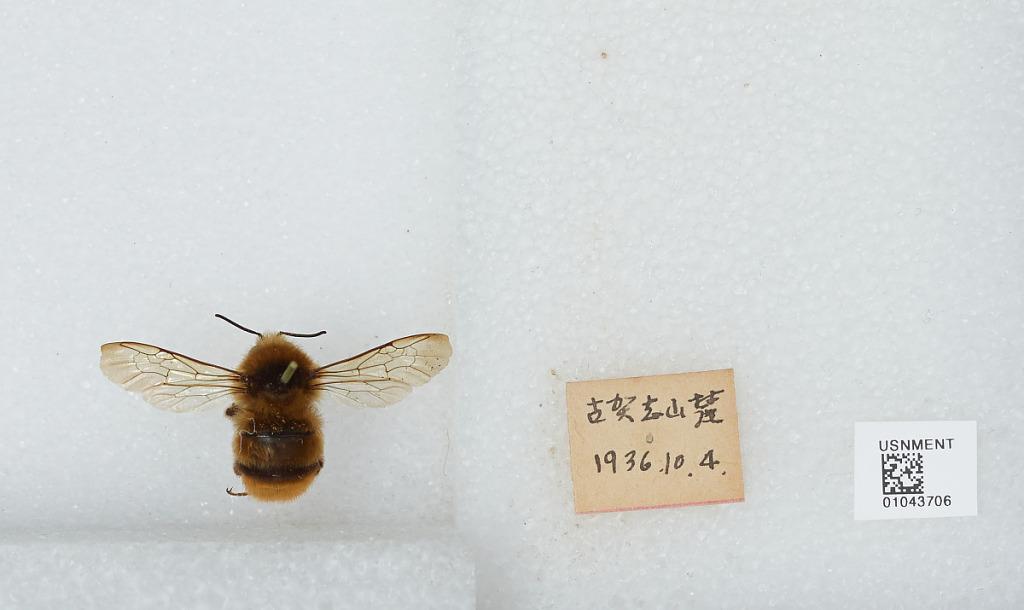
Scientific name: Bombus sp.
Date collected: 1936-10-4